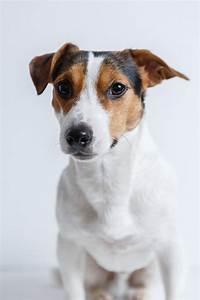
dog